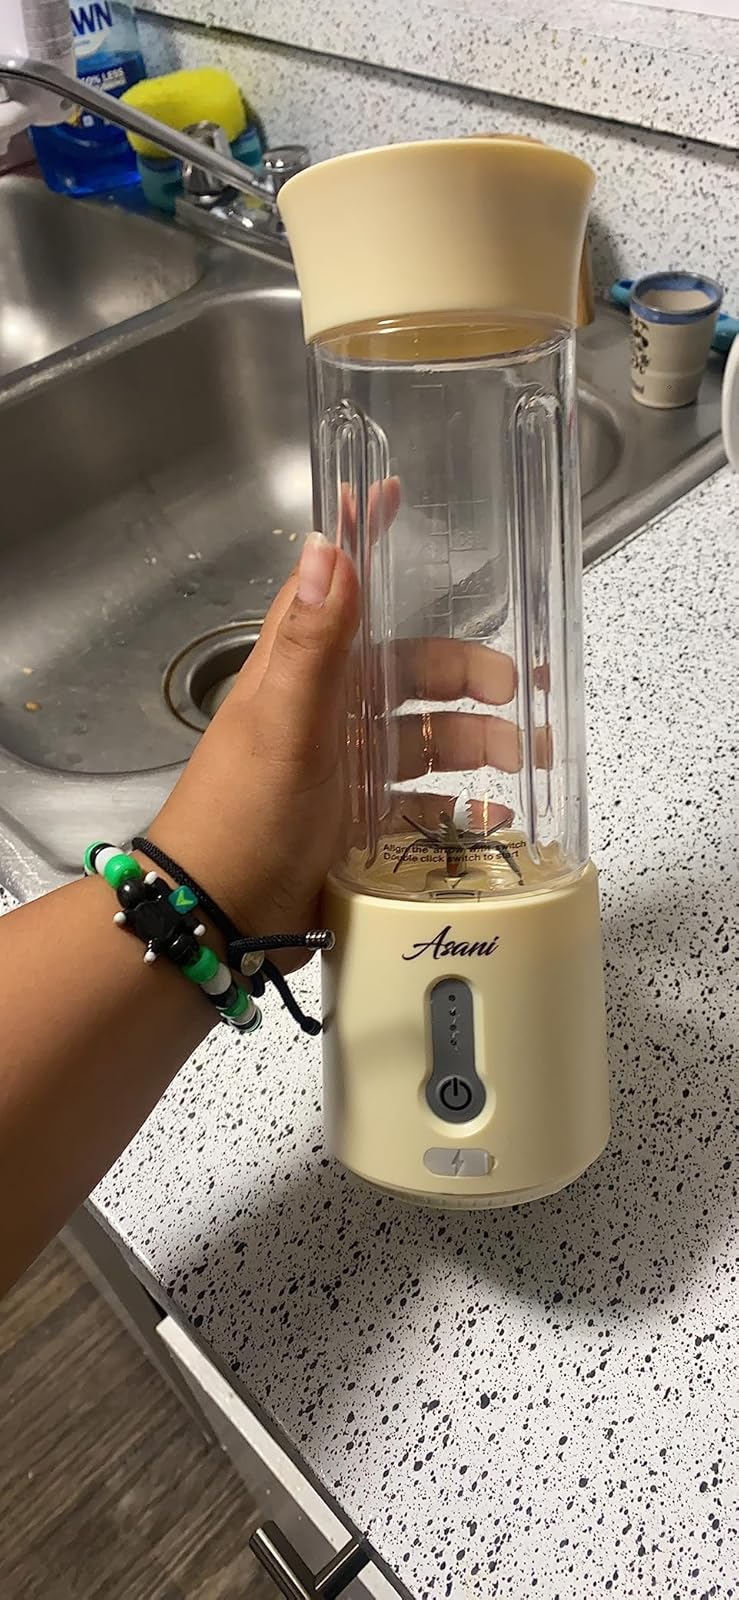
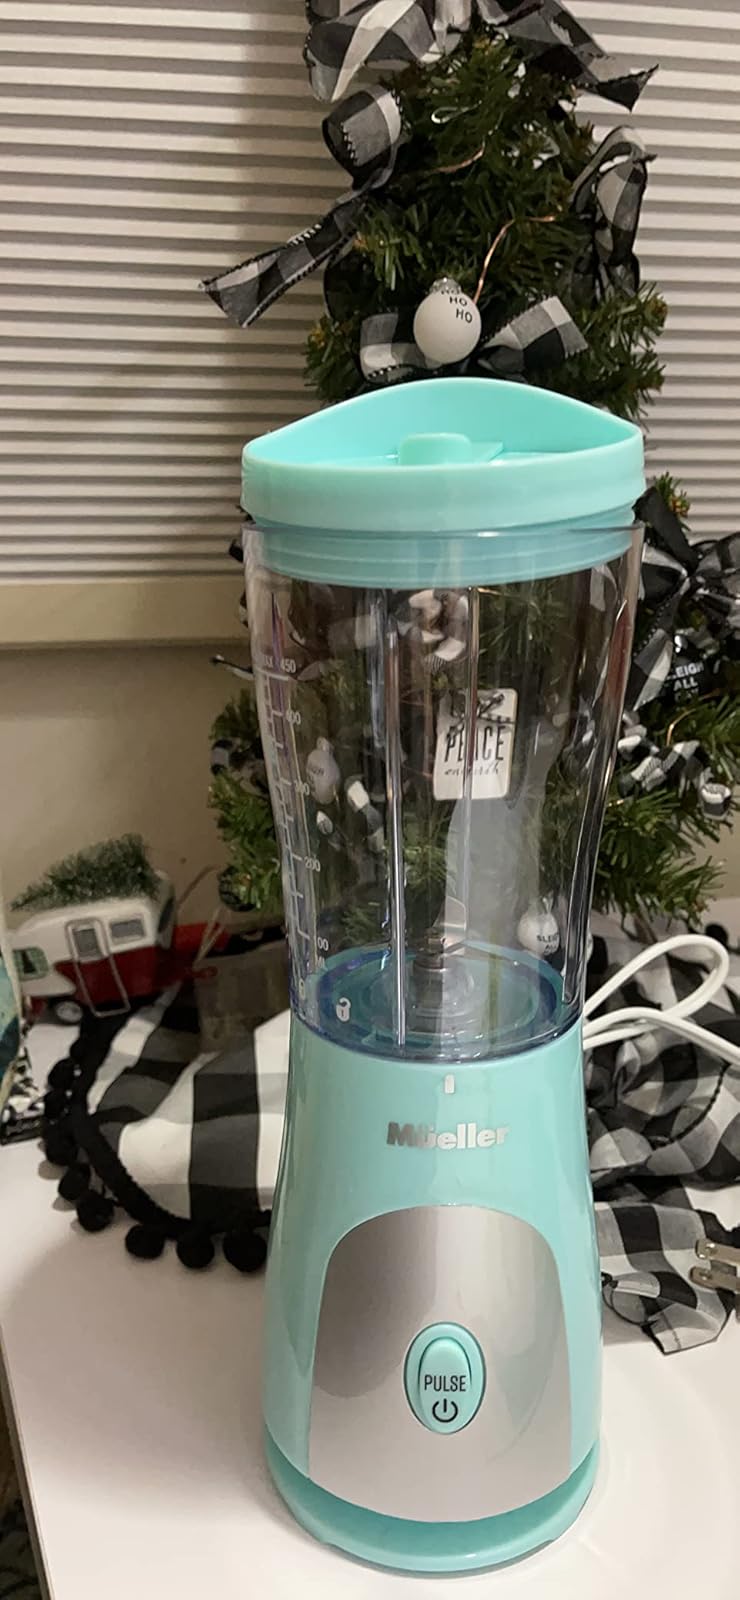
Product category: items_blender
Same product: no